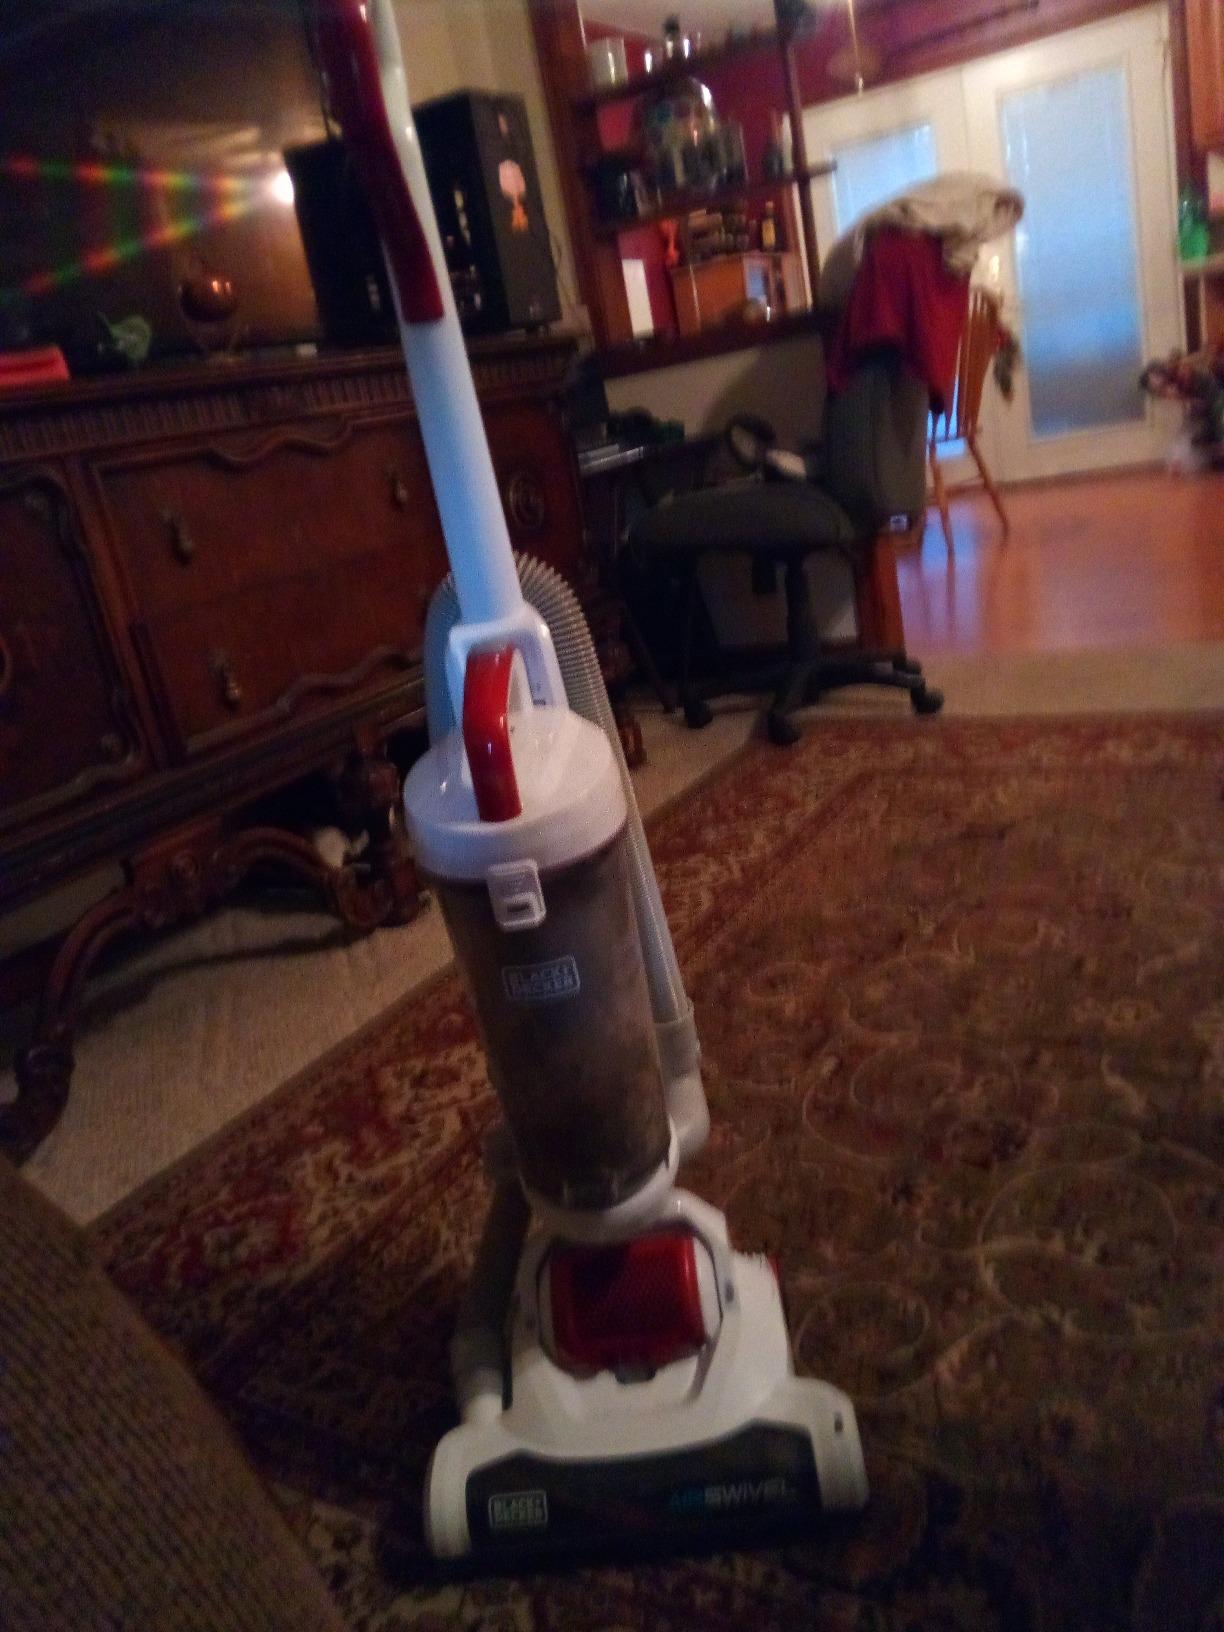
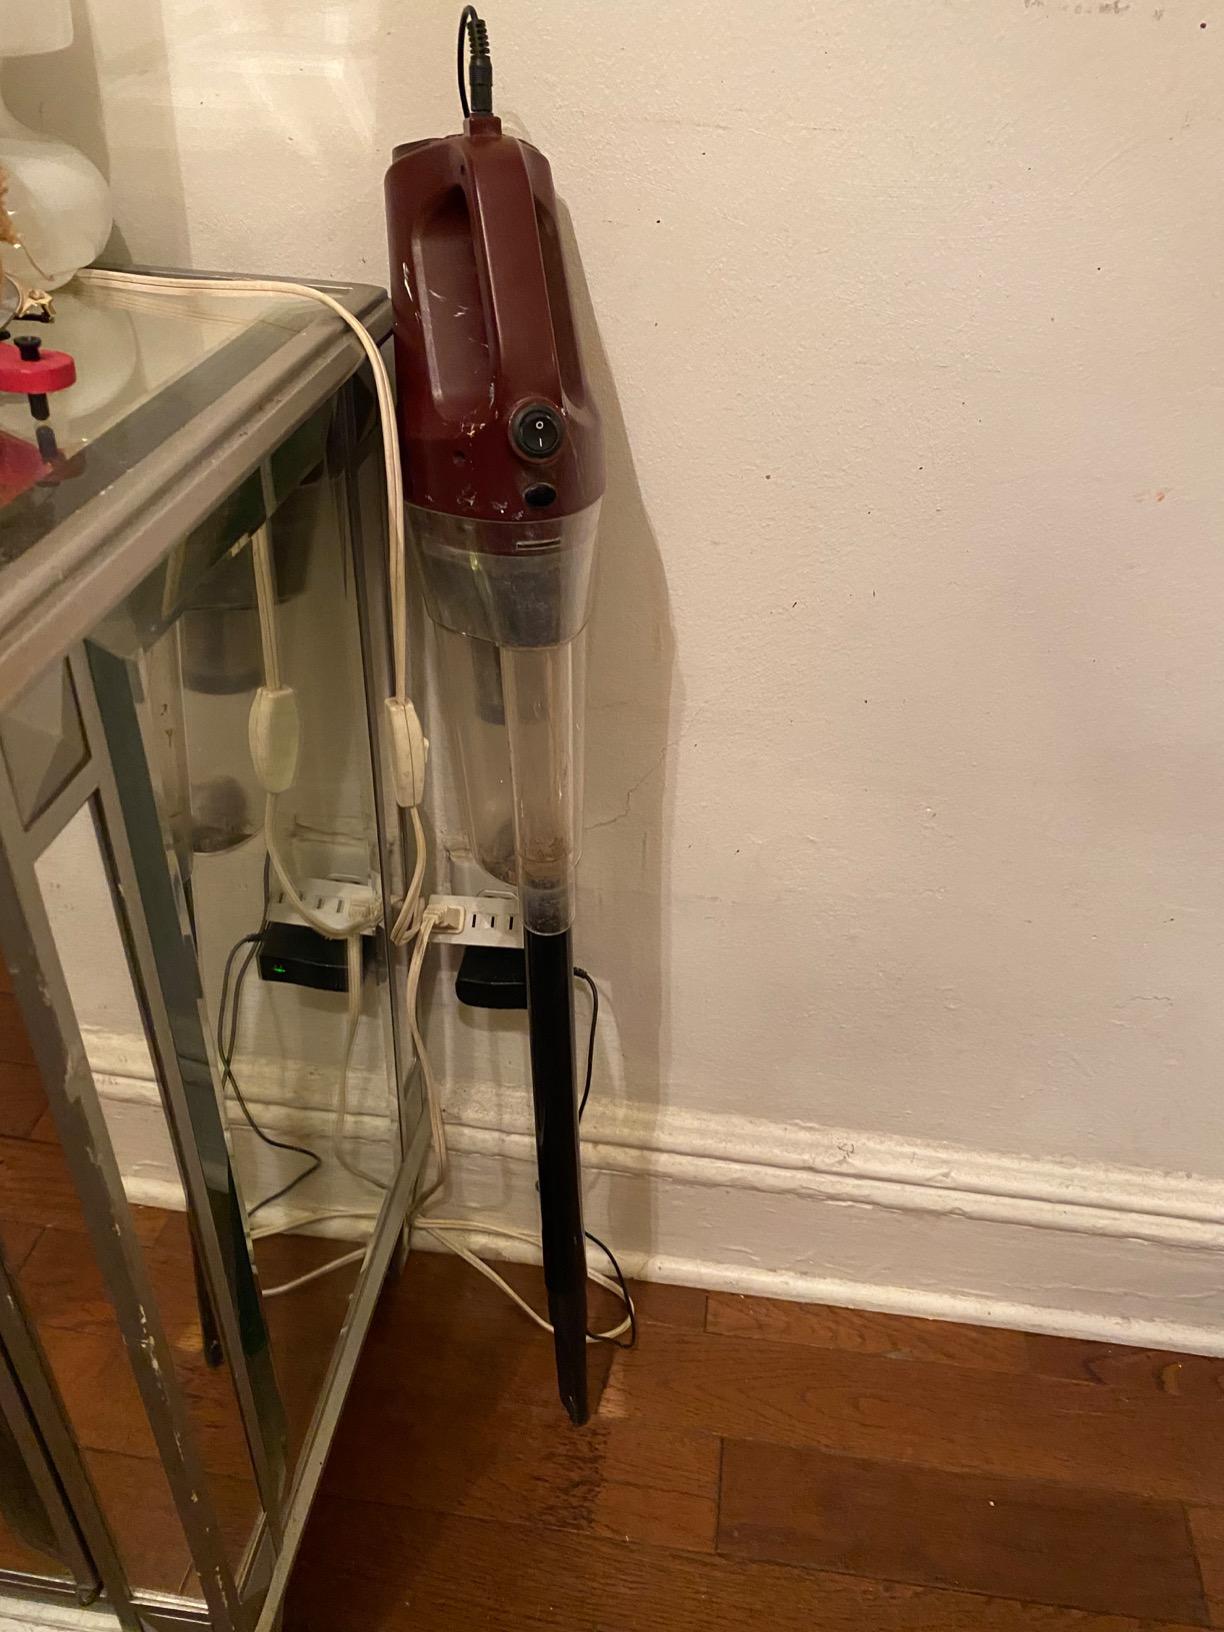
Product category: items_vacuum
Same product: no